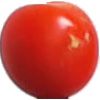
Label: Tomato Cherry Red 1